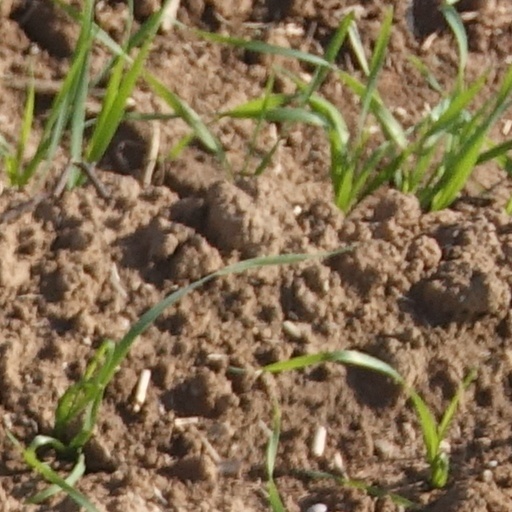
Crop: wheat